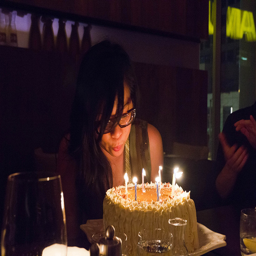
A lady with glasses blowing out her birthday candles.
A girl about to blow out the candles on her birth day cake.
a woman show only in the glow of the candles of her birthday cake as she blows out the candles
A woman sitting in front of a cake with lit candles.
there is a woman sitting at a table blowing out the candles